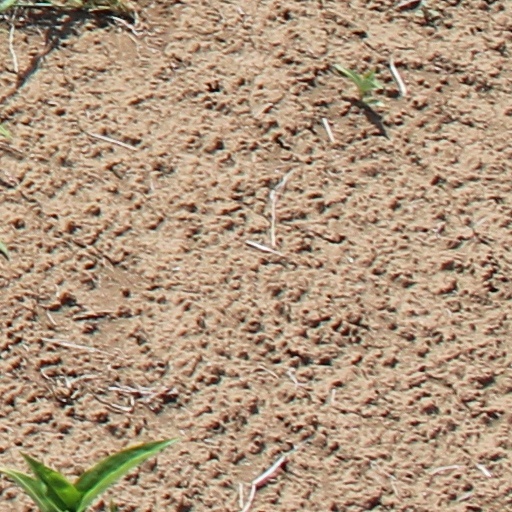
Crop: wheat